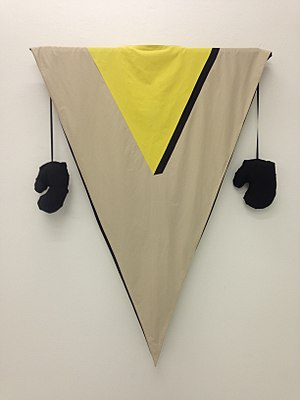
Yvette Brackman
The Catalyst, 2014, kunstværk af Yvette Brackman
Artwork by Yvette Brackman, The Catalyst, Overgaden Institut for Samtidskunt, 2014
Yvette Brackman er en amerikansk billedkunstner bosiddende i København. Hun arbejder i forskellige medier fra skulptur, video og installationer til sociale interventioner og systemer. Hendes værker indeholder ofte performative kvaliteter og benytter sig af metoder så som rollespil, erindring, benægtelse og udveksling. I hendes praksis undersøger hun betydningen af historiefortælling i sociale relationer gennem elementer fra mode, teater og design samt strategier der udfordrer beskuerens rolle. Brackman undersøger temaer så som forholdet mellem krop, rum og erindring såvel som samspillet mellem oprindelse, omgivelser, fordrivelse og eksil. Tilbagevendende tematikker i hendes praksis er også kulturel overlevelse og tilpasning samt påvirkningen fra politiske systemer.